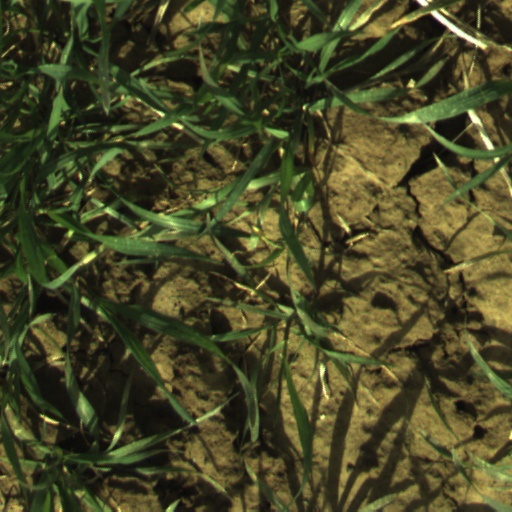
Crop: wheat